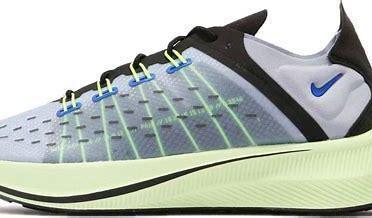
Brand: Nike
Model: Exp X14